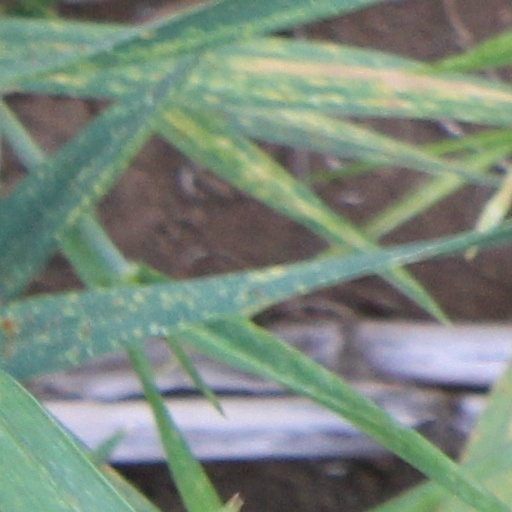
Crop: wheat